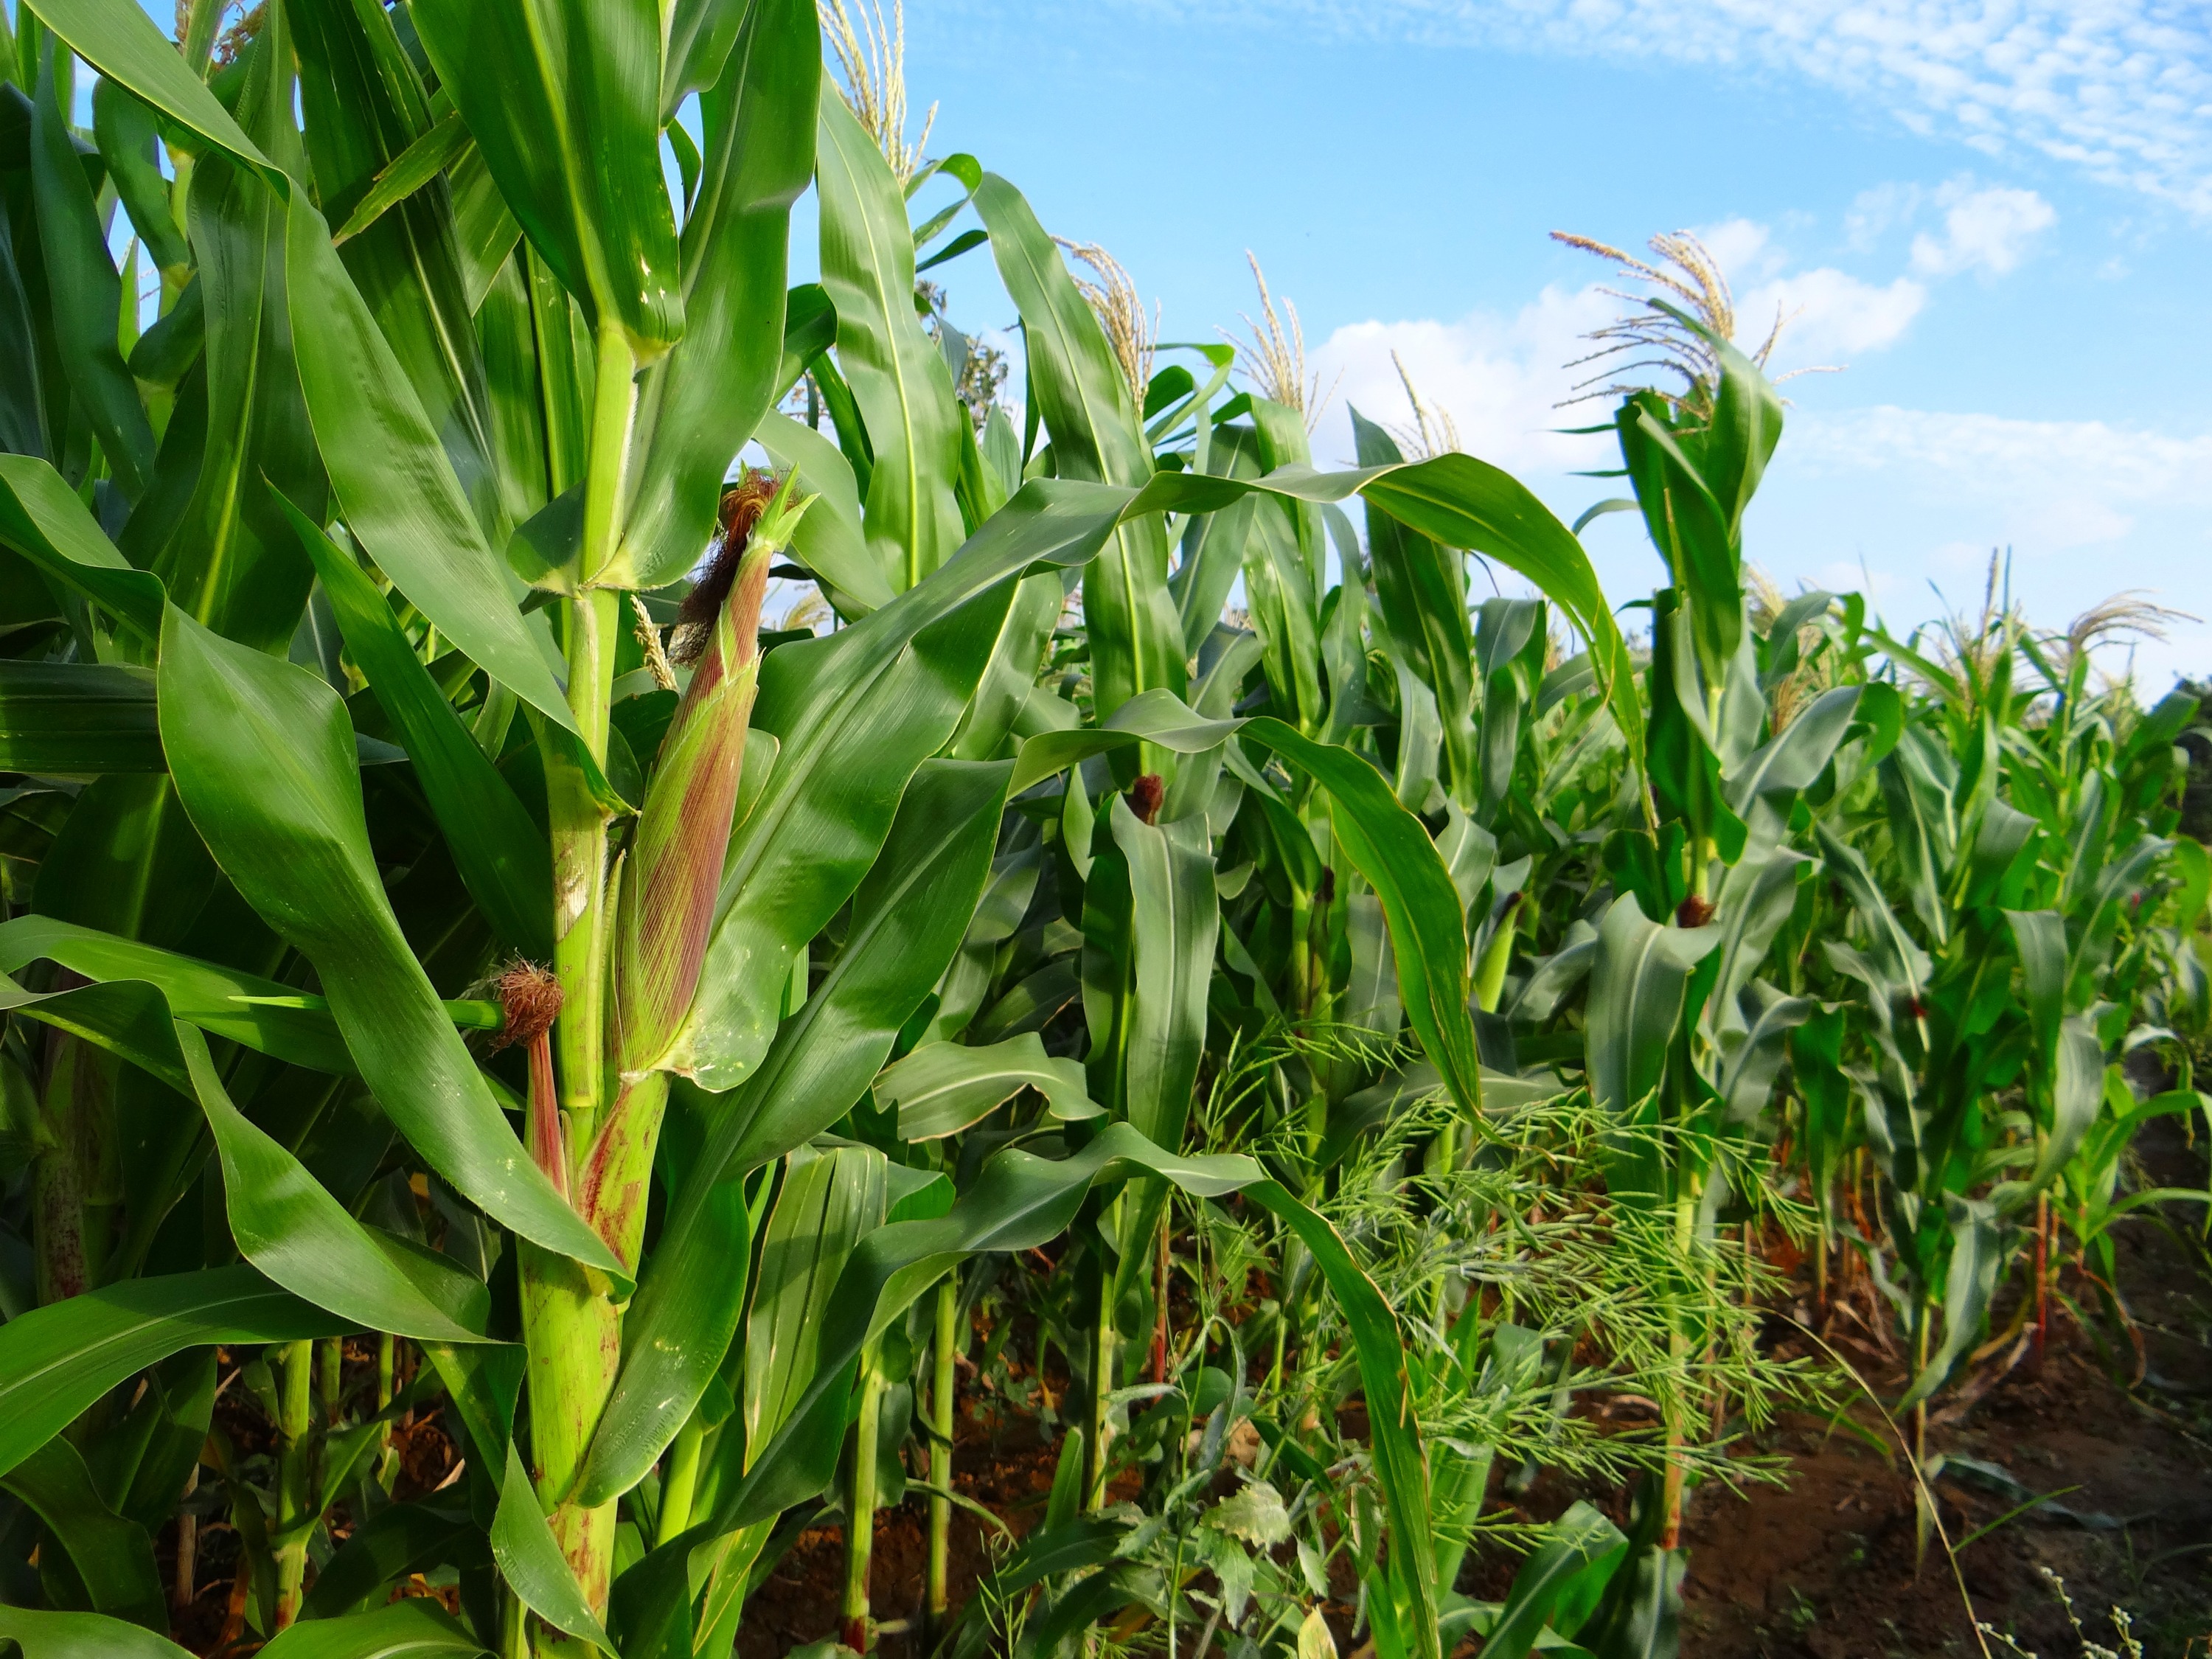
plant, field, farm, flower, food, produce, crop, corn, agriculture, cultivation, plantation, india, maize, commodity, grass family, food grain